Trey Burke

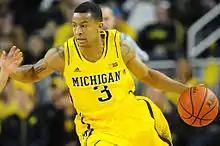
Trey Burke playing for the Michigan Wolverines

Burke was one of 85 2013 Cousy Award watch list candidates on December 20, 2012. On January 9, he was one of 4 Big Ten points guards among the 20 Cousy Award finalists. On January 10, the Wooden Award midseason top 25 list, which included Burke, was announced. On January 31, Burke was named to the Oscar Robertson Trophy midseason top 12 list. On February 26, Burke was one of six Big Ten players named among the top 30 finalists for the Naismith Award. Burke was among four Big Ten Players on the March 4, 14-man Robertson watchlist. On March 9, Burke was among four Big Ten Players named as top 15 Wooden Award finalists. On March 11, Burke was named one of five finalists for the Cousy Award. On March 24, Burke was named one of four finalists for the Naismith Award.